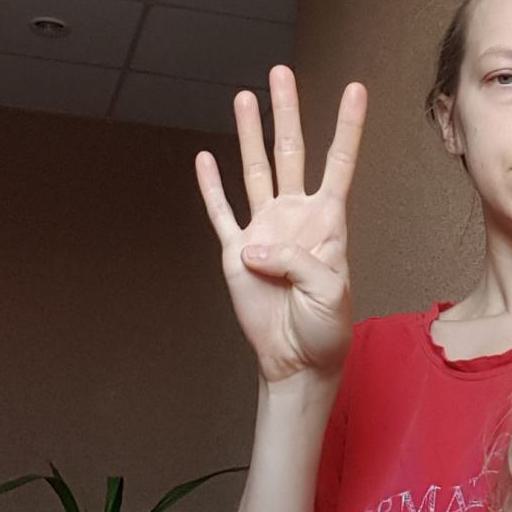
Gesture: four